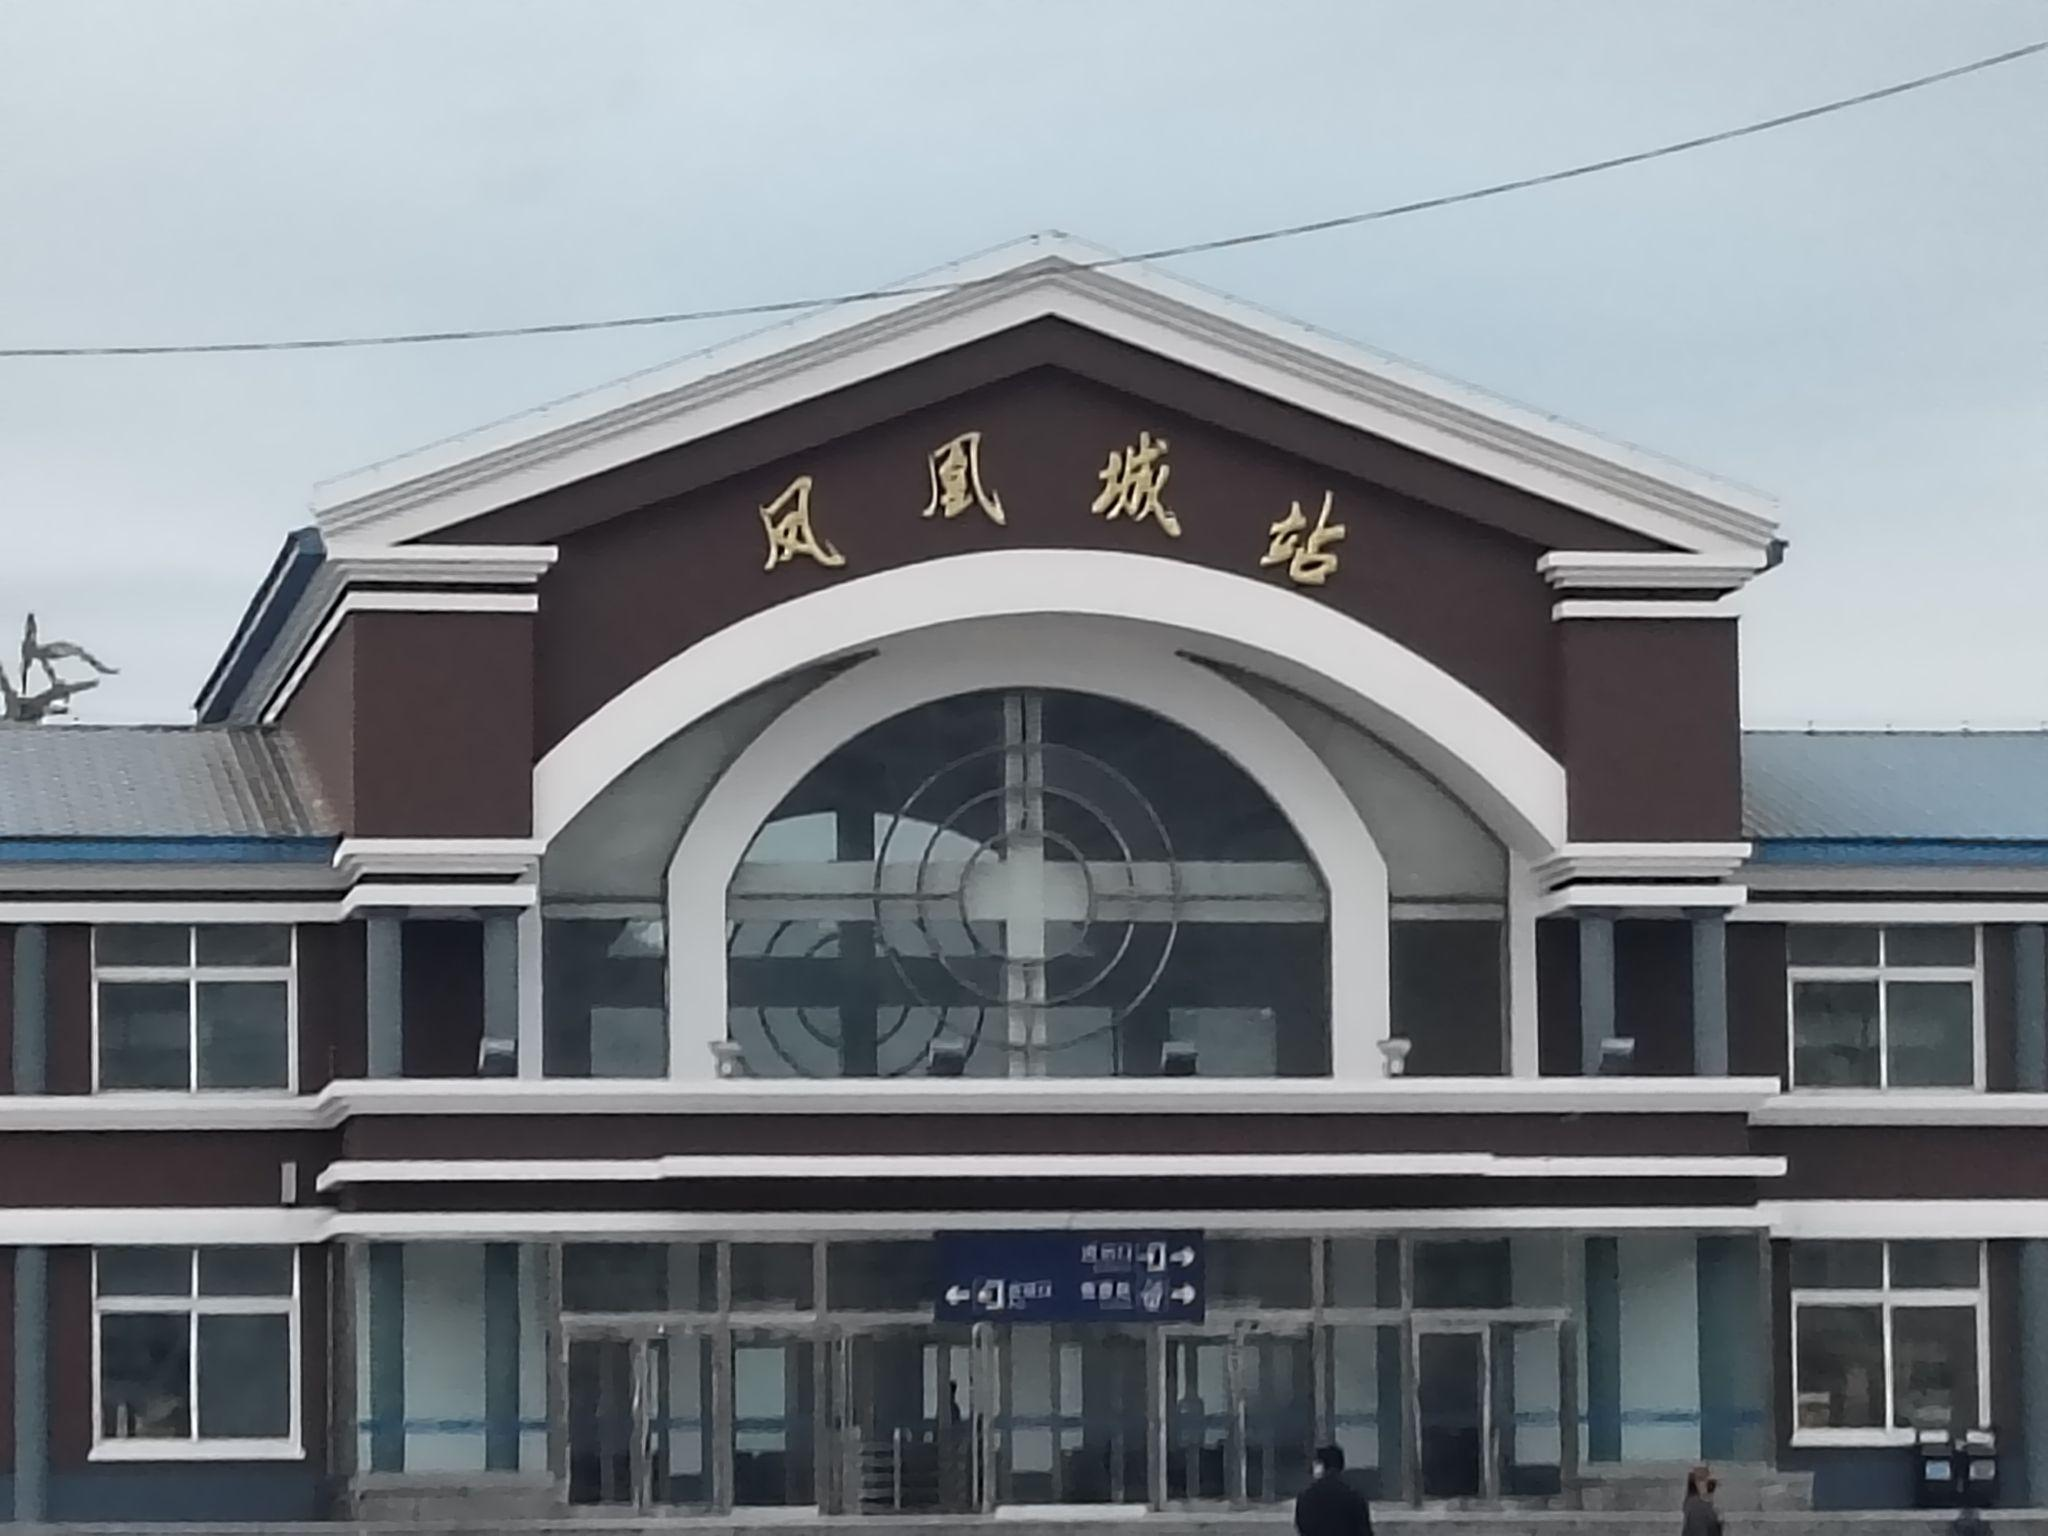
地标名称：凤凰城站
所在城市：丹东市·凤城市